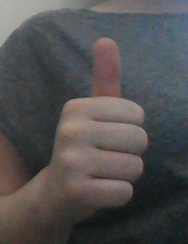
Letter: aleff